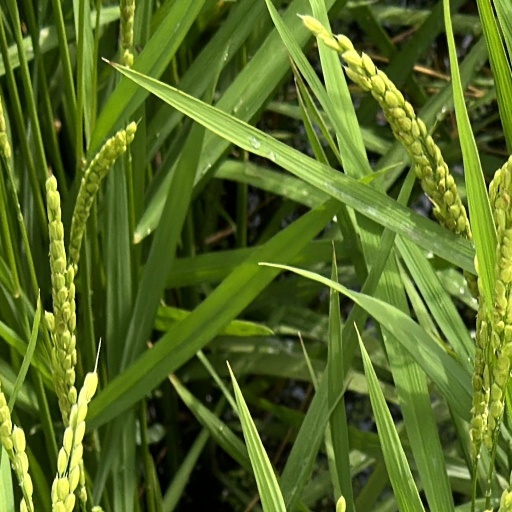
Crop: rice